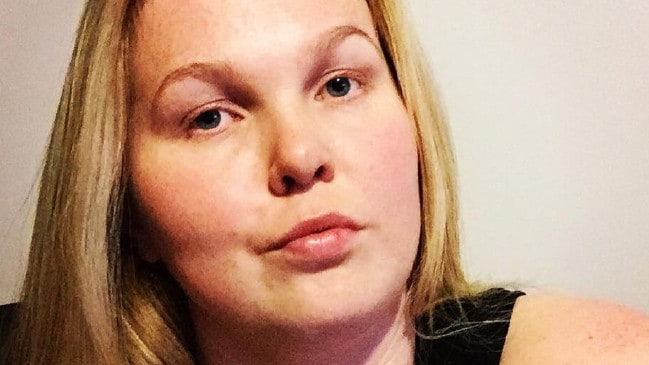
Gender: women